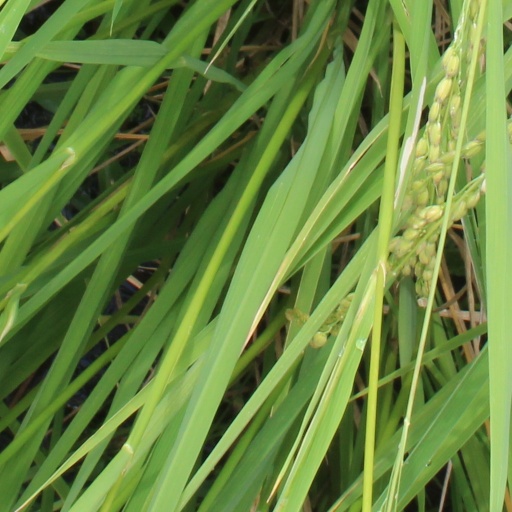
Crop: rice